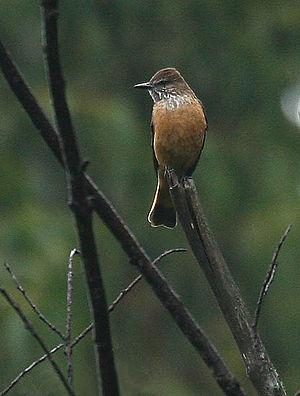
Myiotheretes est un genre de passereaux qui regroupe plusieurs espèces de moucherolles.